Olli Muotka

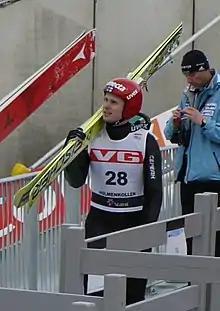

Olli Muotka (born 14 July 1988, in Rovaniemi) is a Finnish ski jumper and former Nordic combined athlete.